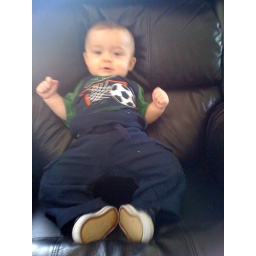
Trying to rock in Daddy's chair